Goheimochi

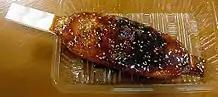
Waraji shaped goheimochi

Goheimochi was invented in the Edo Period, though its origins are unknown. Despite this there are a few theories regarding the origins of the dish. As the name of the dish is similar to that of Gohei (Shinto streamers) many theorize that the reason the dish was created as a form of money that was offered to Shinto gods. Another theory regarding the origins of the dish is that it came from the Japanese word for lumberjack "Gobei".